Question: What color are the peppers?
Tambaya: Menene launin tattasan?
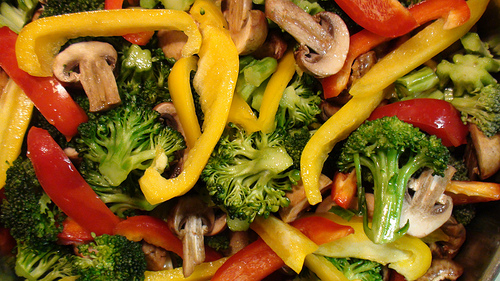
Answer: Yellow and red.
Amsa: Rawaya da ja.